Margaritis Schinas

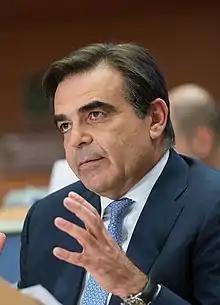
Schinas in 2019

Margaritis Schinas (Greek: Μαργαρίτης Σχοινάς ; born 28 July 1962) is a Greek politician and former civil servant. He served as vice-president in the Von der Leyen Commission with the portfolio of European Commissioner for Promoting our European Way of Life from 2019 to 2024. A member of the New Democracy party, he previously was a Member of the European Parliament (MEP) from 2007 to 2009 and served as chief spokesperson of the European Commission from 2014 to 2019, and as a deputy director-general of the European Commission's Directorate-General for Communication between 2015 and 2019.